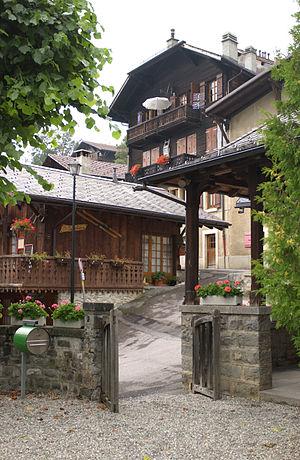
Vue de Gryon (Vaud).